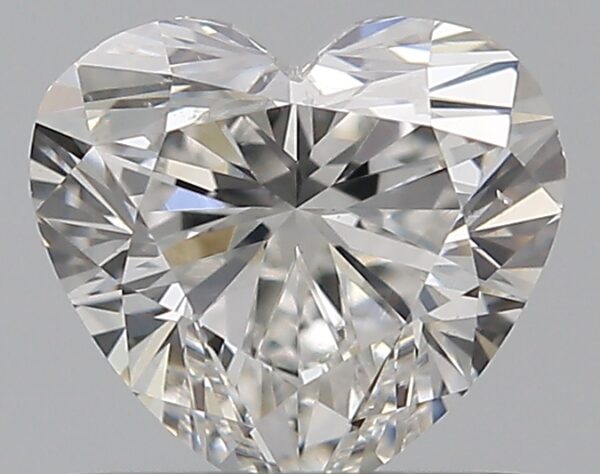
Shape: heart
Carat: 0.7
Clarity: VS2
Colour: F
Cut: EX
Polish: EX
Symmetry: EX
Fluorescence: N
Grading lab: GIA
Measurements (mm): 5.47 x 5.96 x 3.54